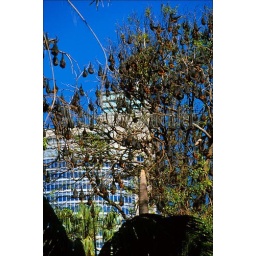
Australia, sydney, royal botanical garden, gray headed flying foxes (Fruit bats), downtown in background